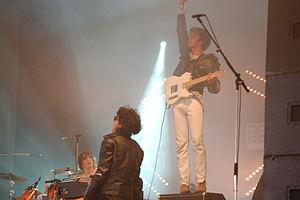
Naast est un groupe de rock français, originaire de Joinville-le-Pont, dans le Val-de-Marne. Il faisait partie de la Nouvelle scène rock française.